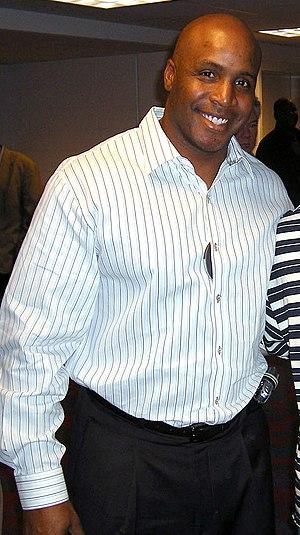
Barry Lamar Bonds est un ancien joueur professionnel de baseball.